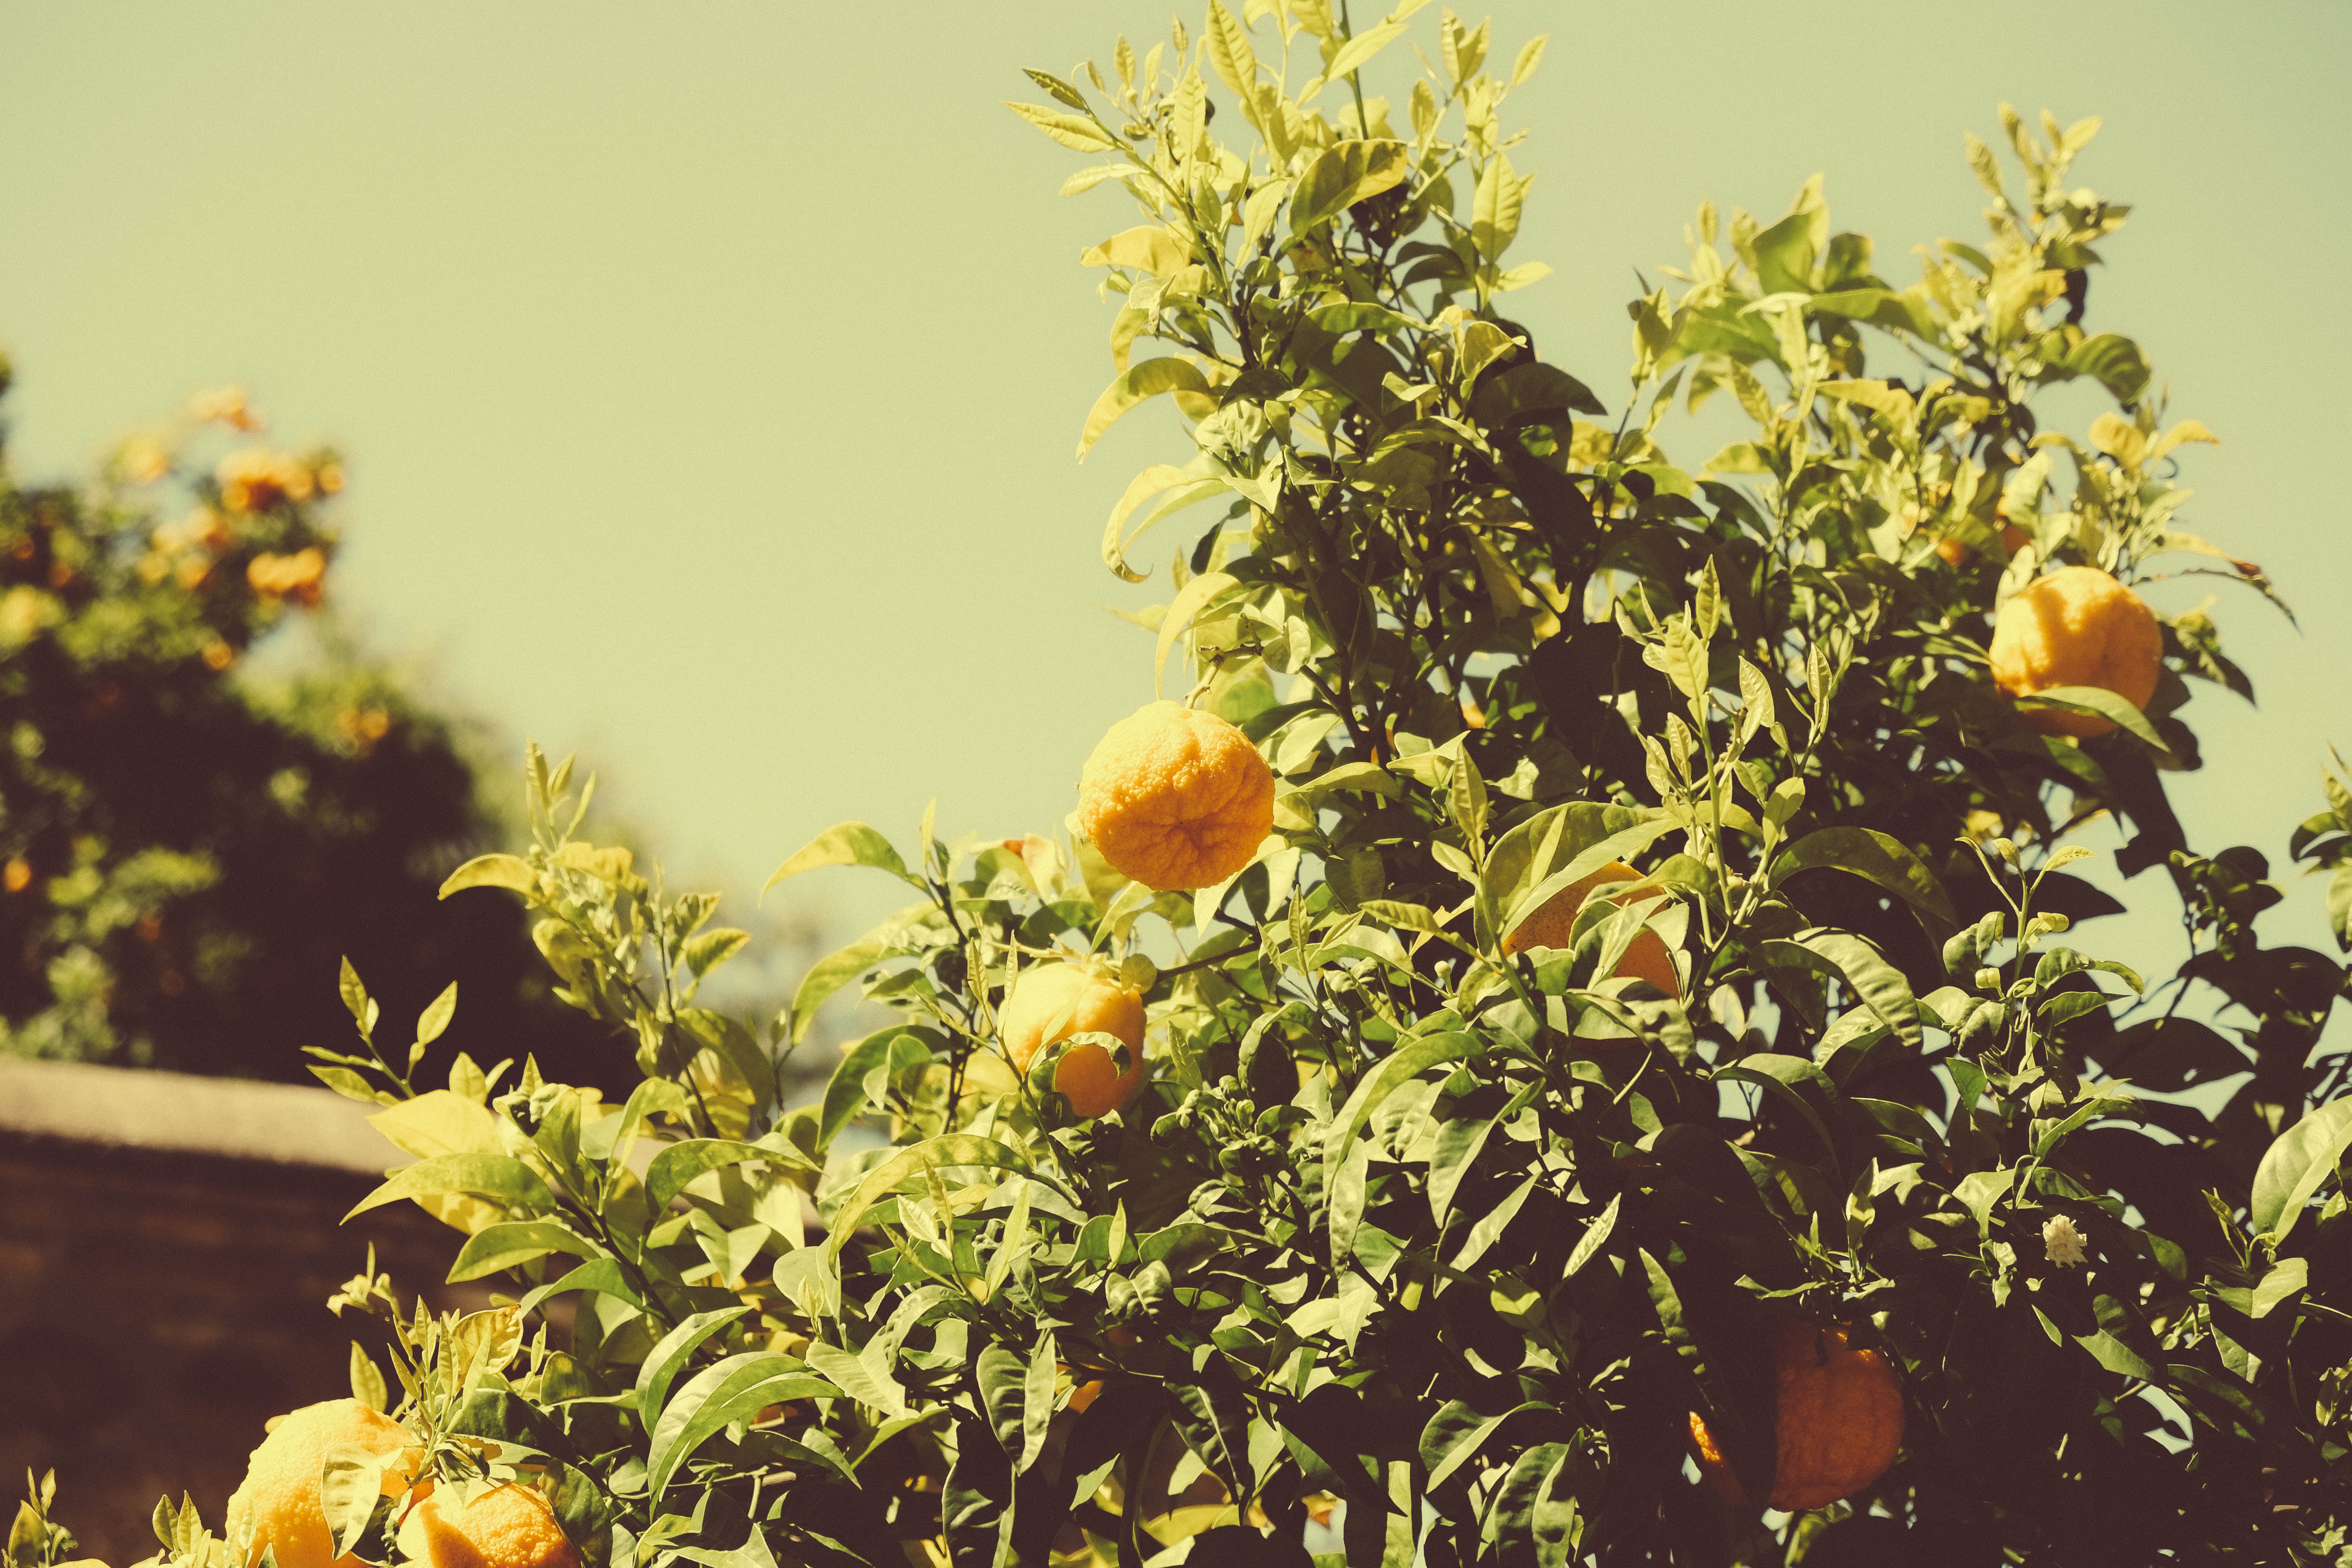
tree, nature, branch, blossom, plant, sunlight, leaf, flower, produce, evergreen, autumn, botany, yellow, flora, season, wildflower, shrub, andalusia, granada, alhambra, flowering plant, land plant